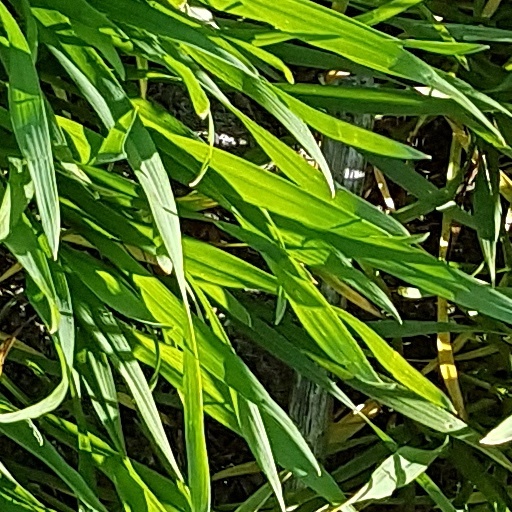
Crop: wheat